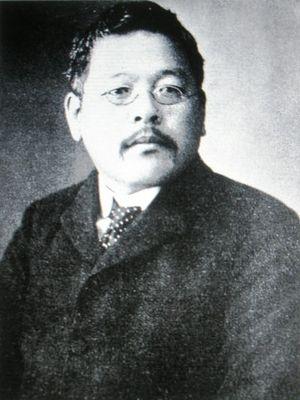
Tamura Naoomi est un pasteur et un éducateur japonais né le 15 septembre 1858 dans la préfecture d'Osaka et mort le 7 janvier 1934.